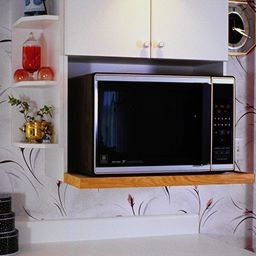
Room type: kitchen